Politte Elvins

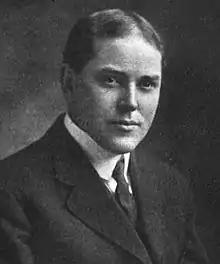
From Volume IV (1921) of "Centennial History of Missouri"

Politte Elvins (March 16, 1878 – January 14, 1943) was a U.S. Representative from Missouri's 13th congressional district.